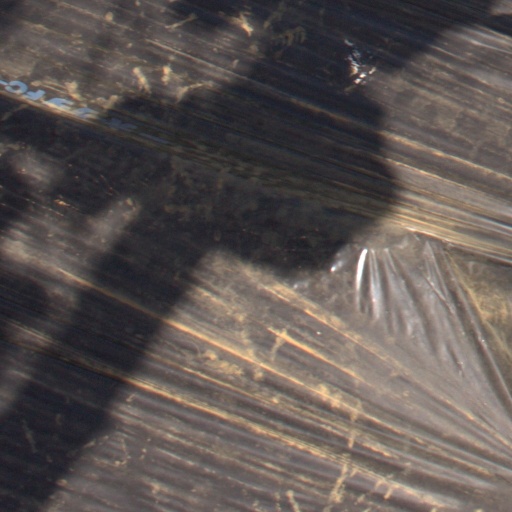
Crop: Jerusalem artichoke